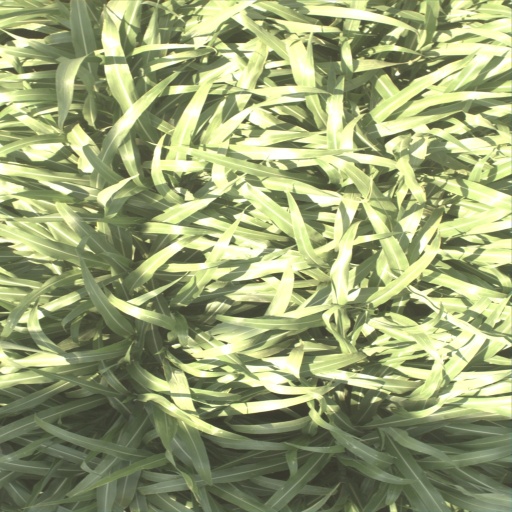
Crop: sorghum